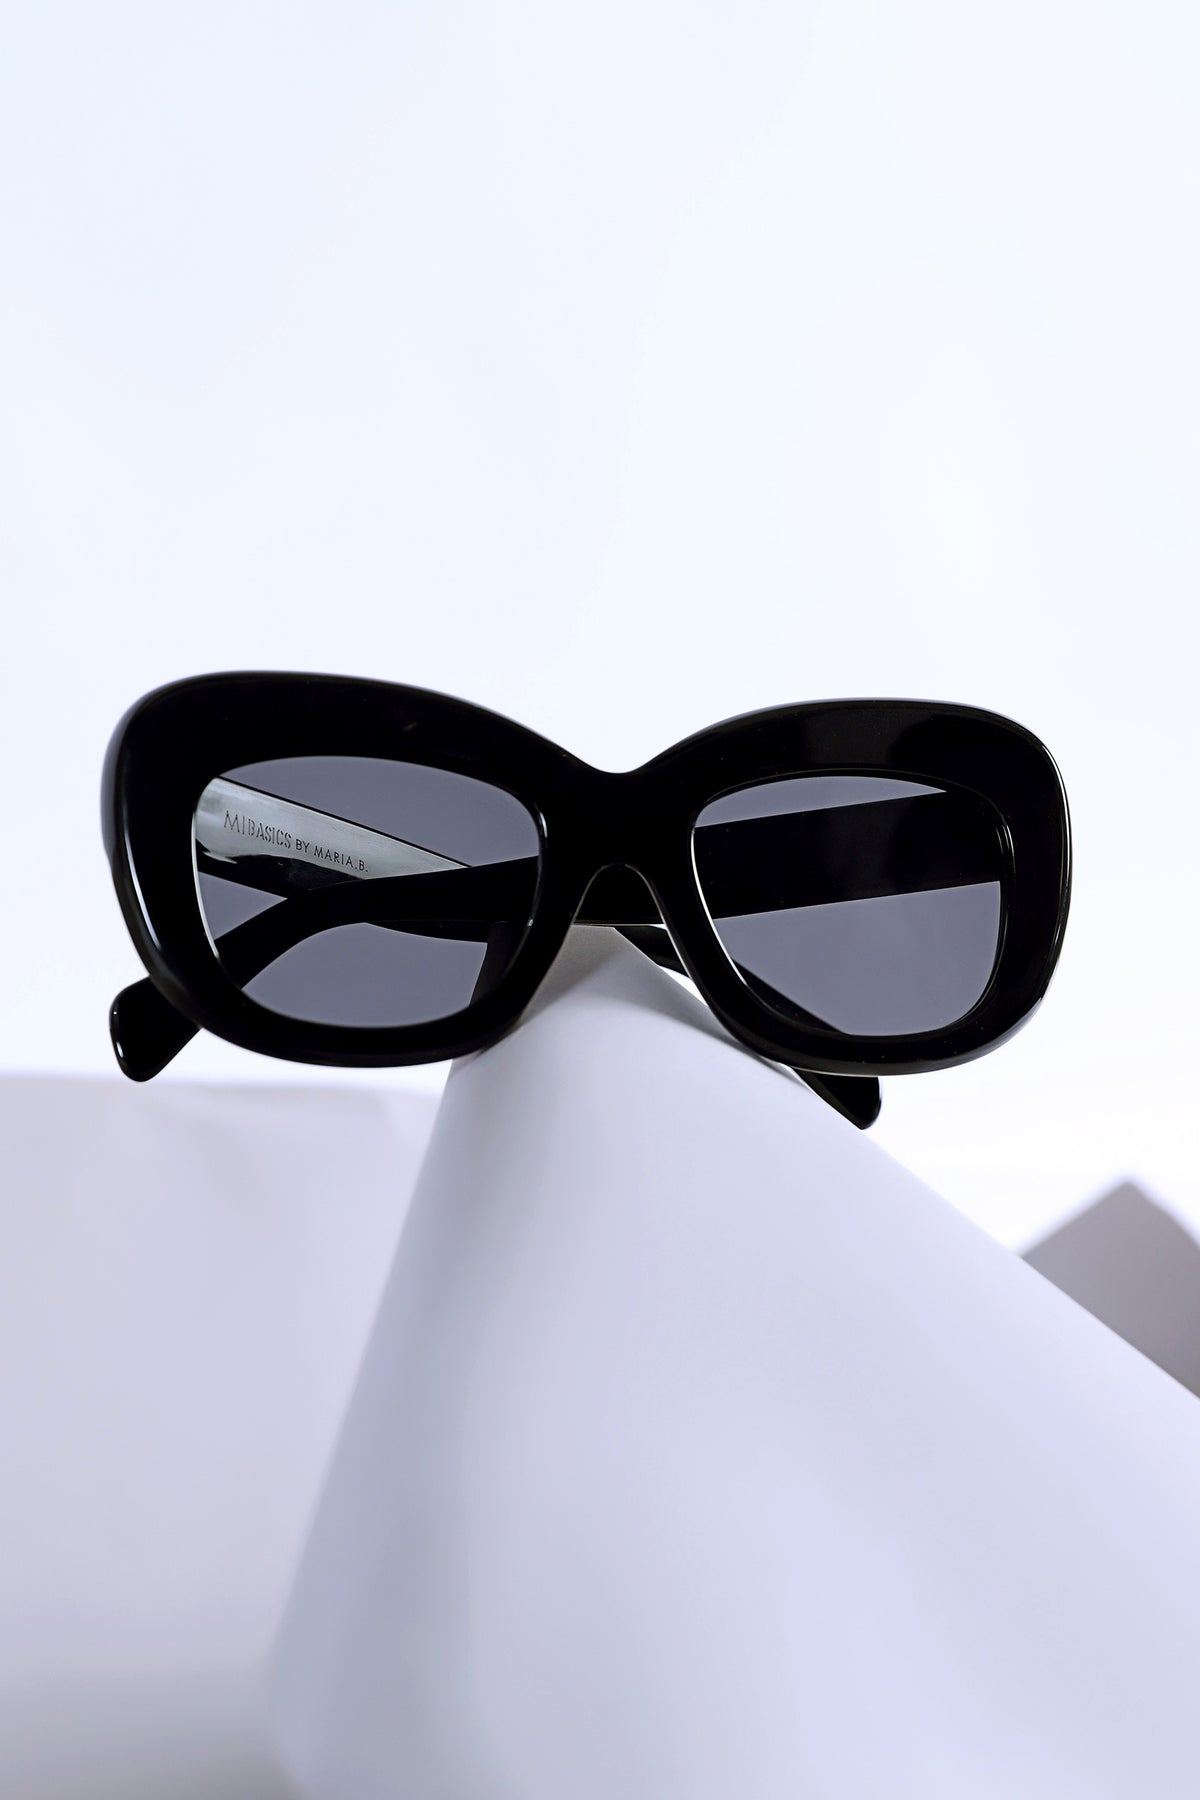
black cat eye sunglass